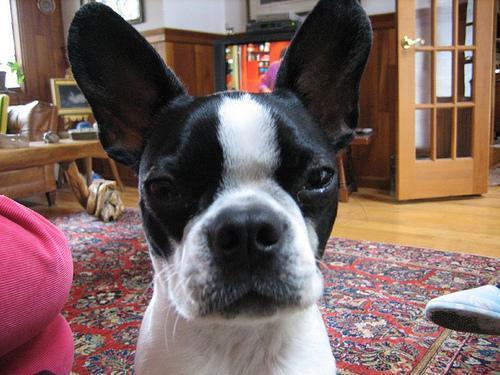
toy_terrier